Oliver Dvojakovski

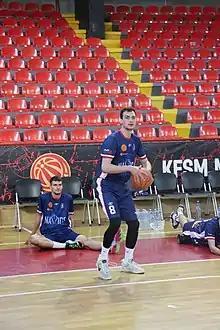
Oliver Dvojakovski warming up as player of KK Naviko Akademija FMP in the 2021-22 season

Oliver Dvojakovski (born January 26, 1997) in Berovo is a Macedonian professional basketball player who plays for MZT Skopje of the Macedonian First League. Standing at , he primarily plays at the power forward position, but he can also play at the small forward position.